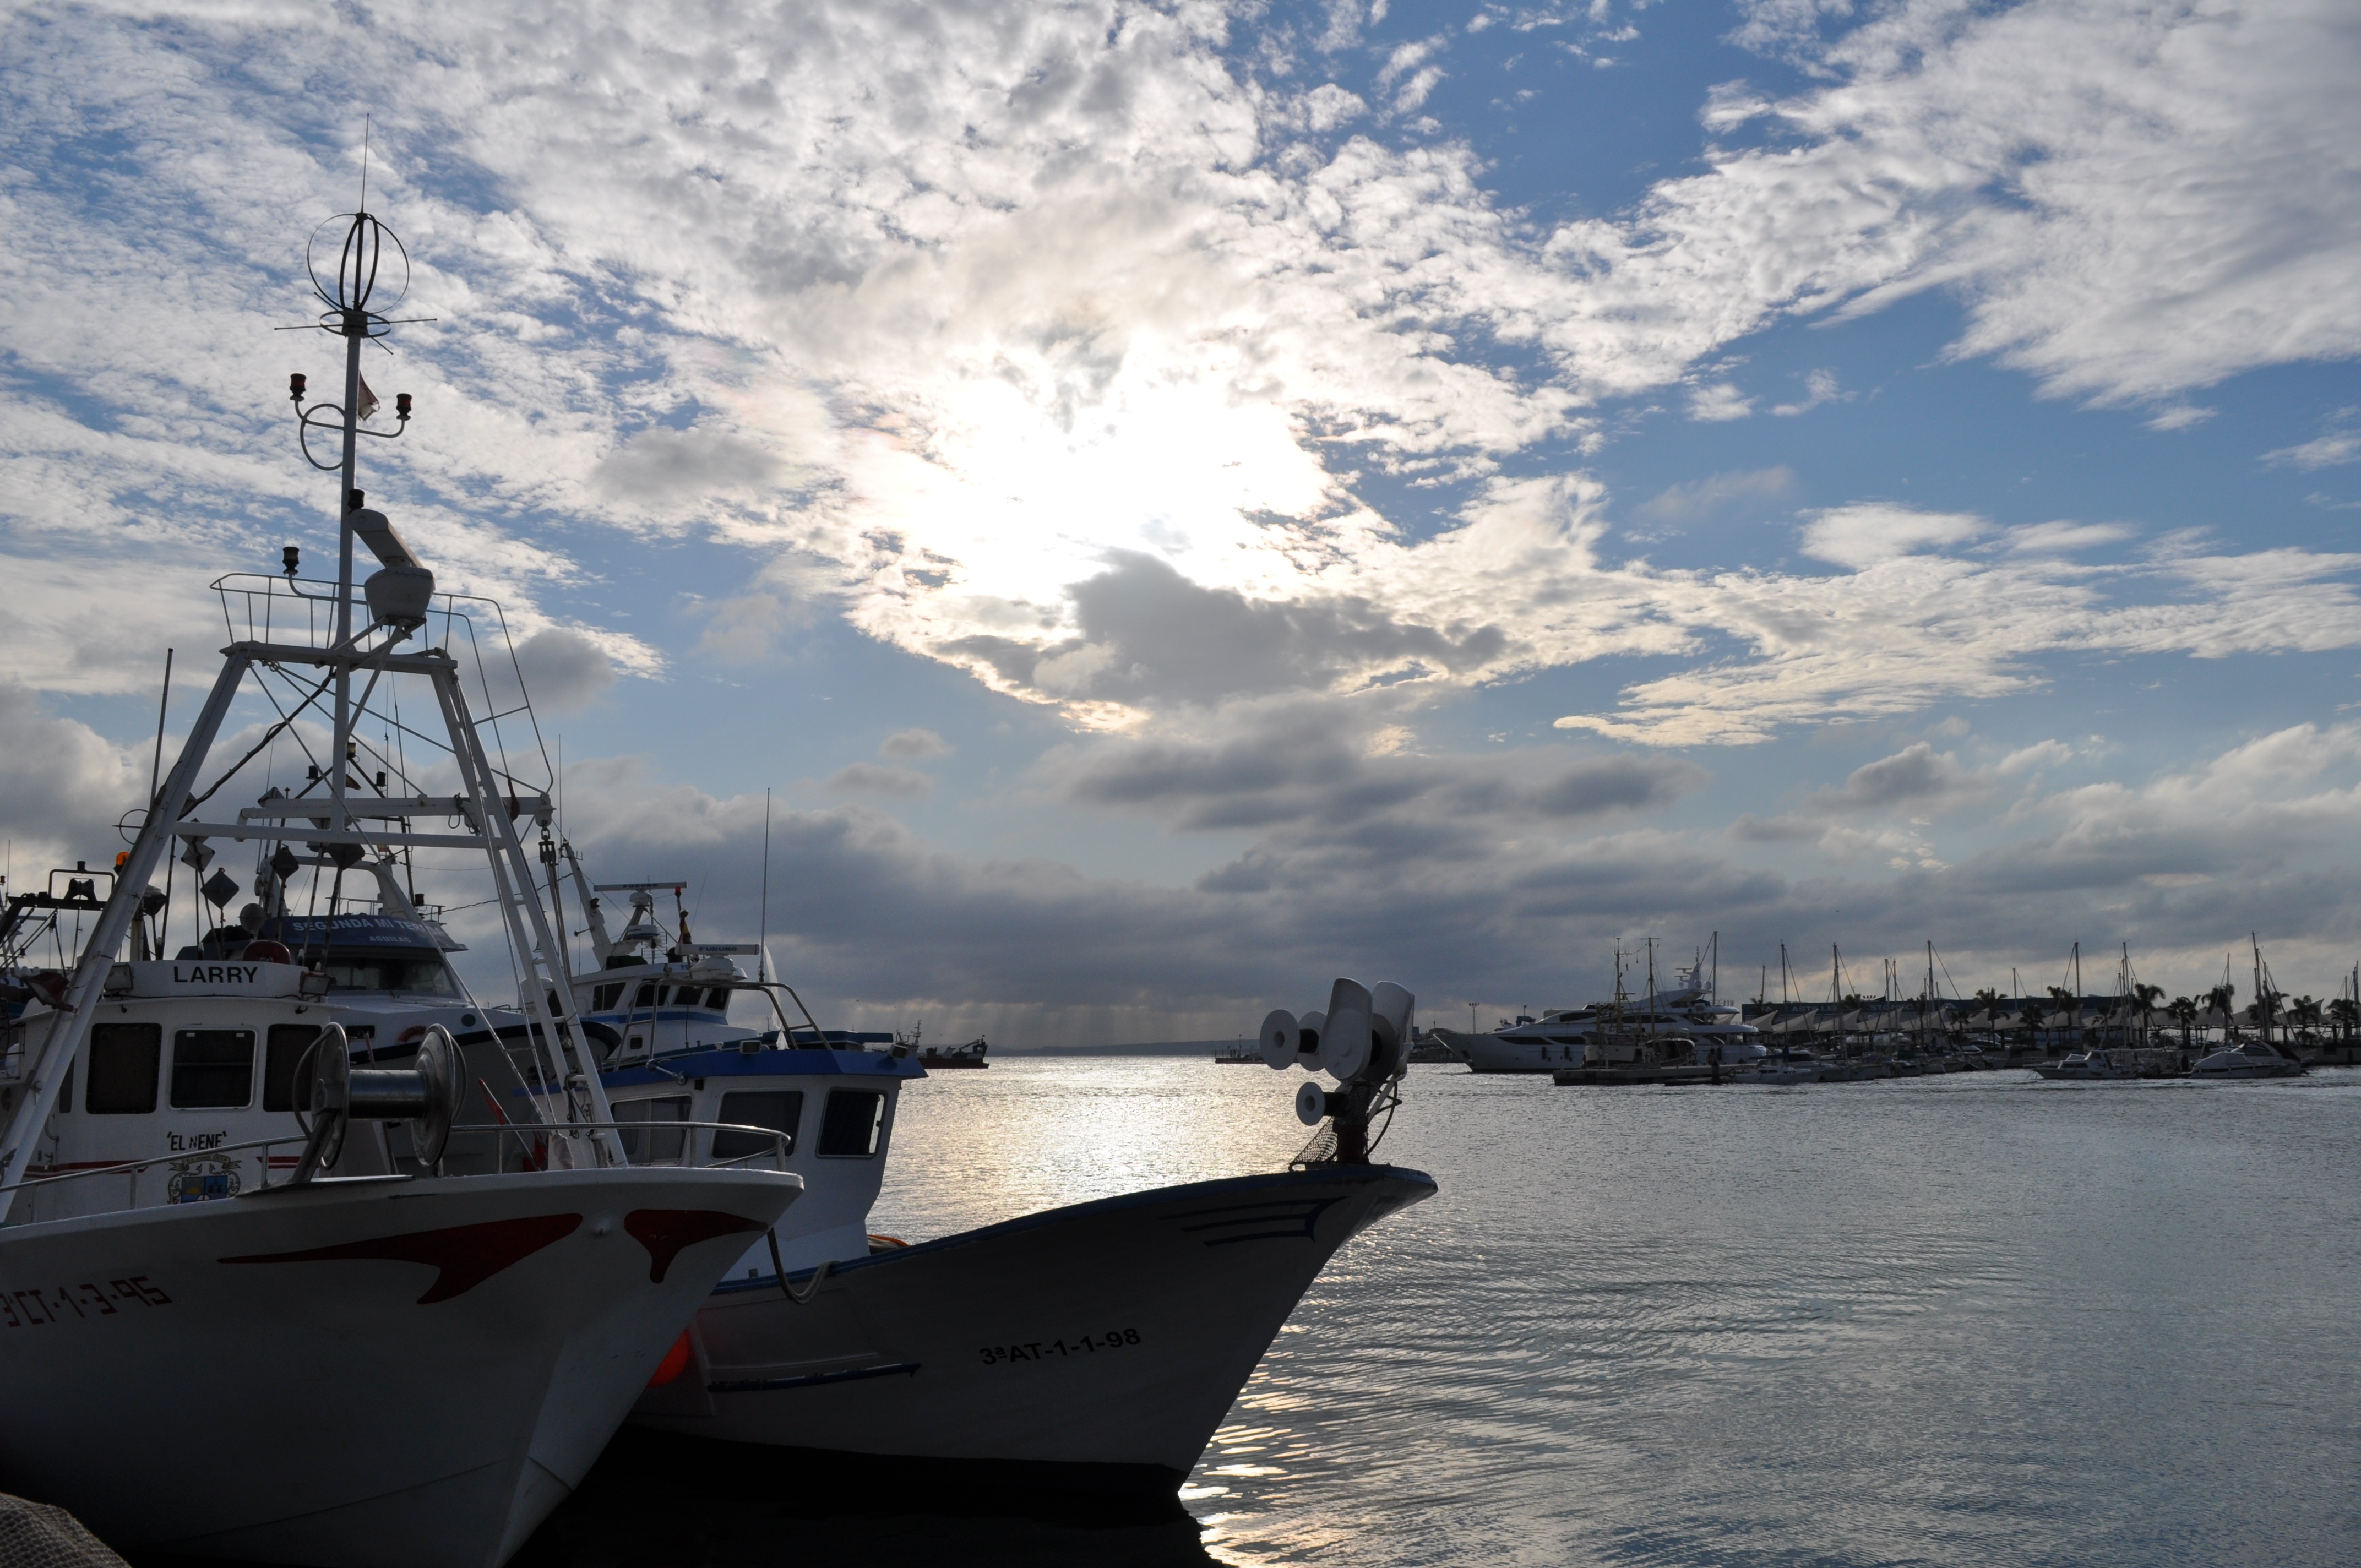
sea, coast, boat, ship, vehicle, fishing, bay, harbor, port, watercraft, fishing vessel